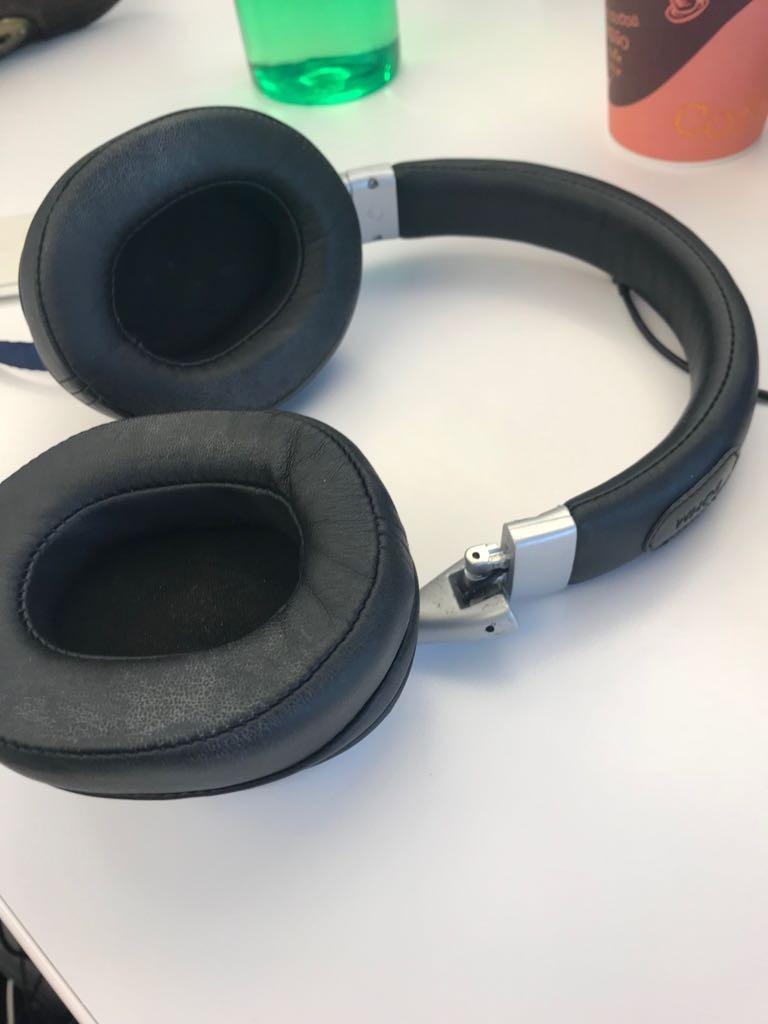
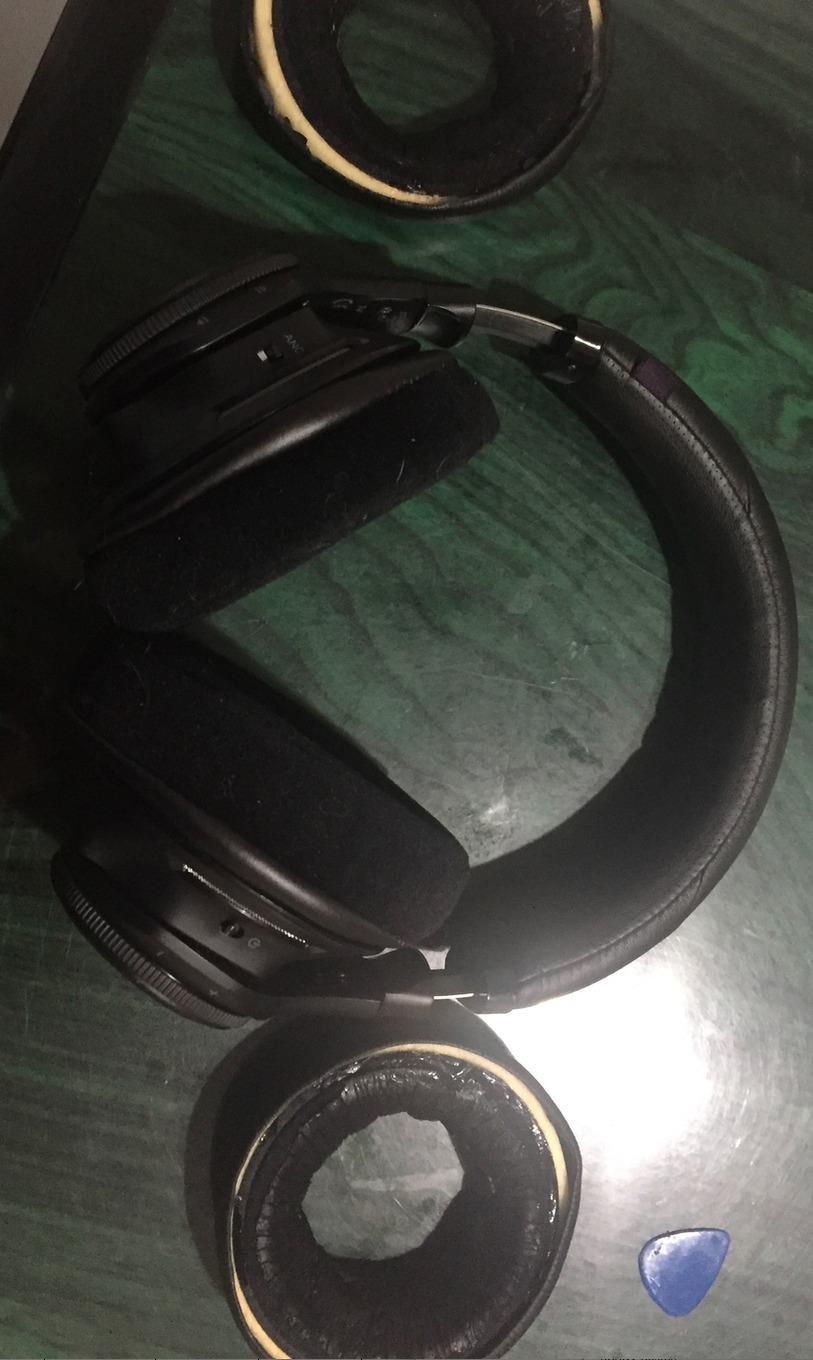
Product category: headphones
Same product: no